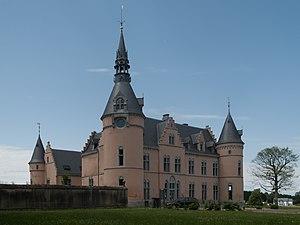
Jamoigne, chateau du Faing
Le château du Faing actuel date du XIXᵉ siècle. Il a été construit sur les ruines d'un ancien château-fort aménagé par Gilles du Faing, d'où il tire son nom.
Cette page regroupe l'ensemble du patrimoine immobilier classé de la ville belge de Chiny.
Jamoigne [ʒamwaɲ] est une section de la ville belge de Chiny située en Région wallonne dans la province de Luxembourg.